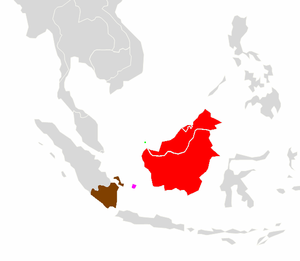
Cephalopachus bancanus, le tarsier de Bornéo ou tarsier de Horsfield ou tarsier de Banca ou tarsier occidental, est une espèce de tarsier qui vit sur l'ile de Bornéo et dans le sud de l'ile de Sumatra, en Indonésie et en Malaisie. Comme les autres tarsiers, il est caractérisé par des yeux exceptionnellement grands qui l'aident à voir dans l'obscurité afin de capturer ses proies.